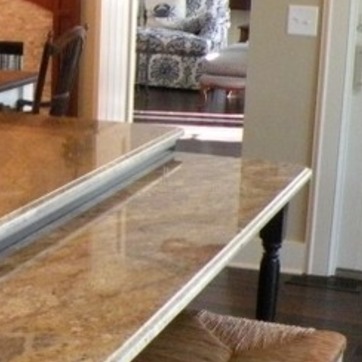
Material: polishedstone